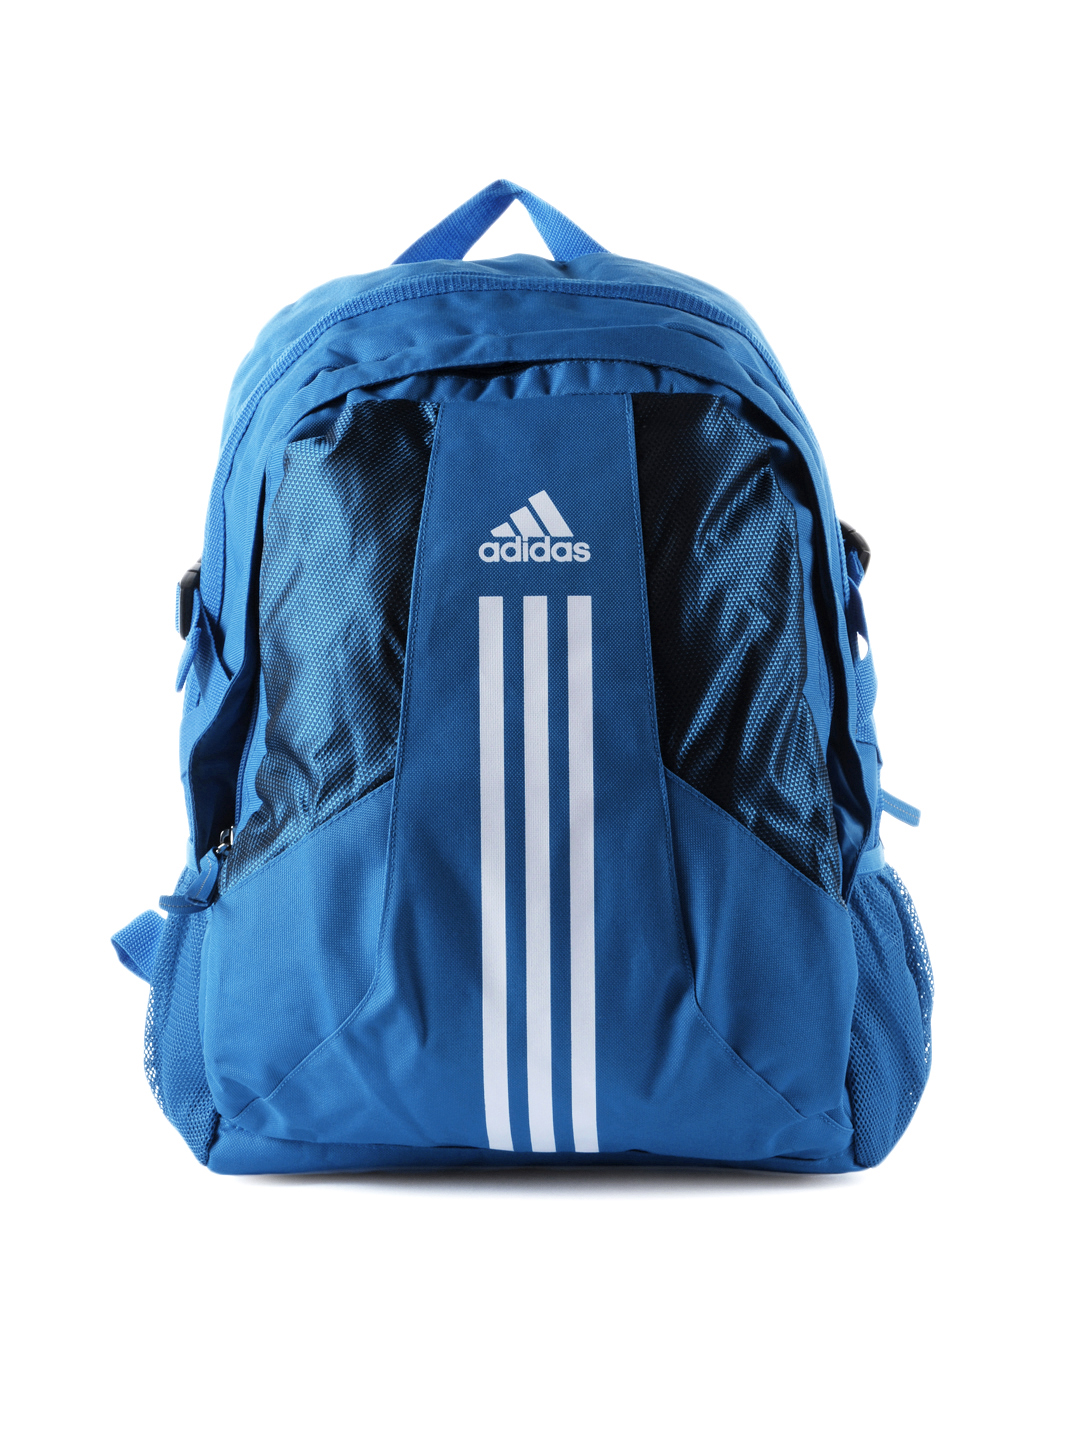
ADIDAS Unisex Power Blue Backpack
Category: Accessories / Bags / Backpacks
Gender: Unisex
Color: Blue
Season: Summer 2012
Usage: Casual